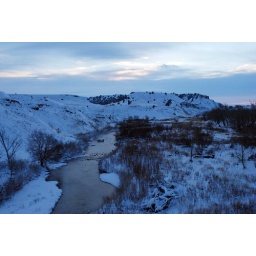
The ducks and geese didn't like me standing on the bridge and were taking off downstream in different waves.